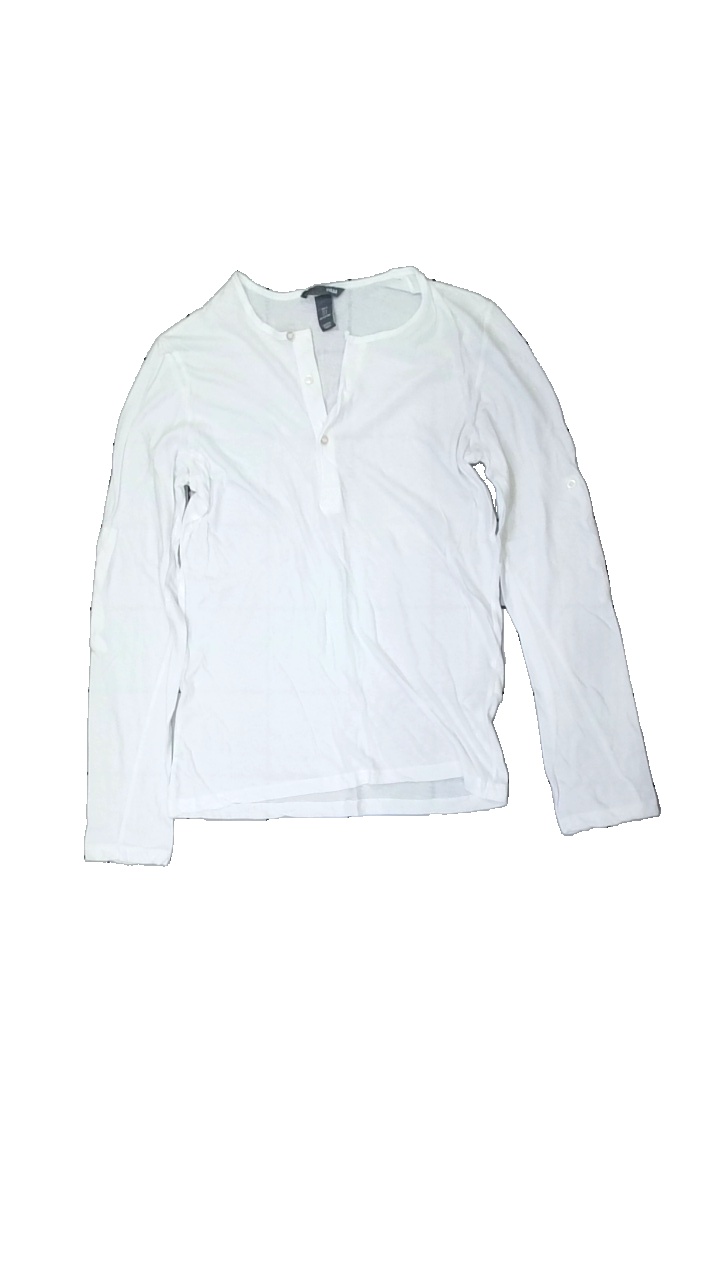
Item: Top (Ladies)
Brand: H&m
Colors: White
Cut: Regular
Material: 100% Cotton
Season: All
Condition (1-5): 5
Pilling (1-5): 5
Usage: Reuse
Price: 50-100